William Dieterle

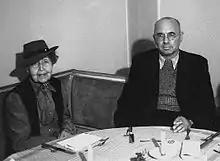
William Dieterle with Ricarda Huch in Berlin (1946)

While many commentators at the time felt that his career had reached a peak in the 1930s, it is now believed that the films of this period contain some of his best work. David Thomson, for instance, has written that the bio-pics of the 1930s are "ponderous, Germanic works, suffering from staginess and the unrestrained histrionics of Paul Muni." By the time he was working for Selznick in the 1940s, the director's "sense of almost supernatural atmosphere" matched those of his producer, while his later works "all suggest, if not a late flowering, a realization that his talent was for the lavish romantic."